Education in Ecuador

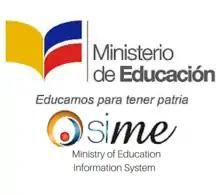
(SIME) Ministry of Education Information System Ecuador

During the 1998-1999 school year, almost 235,000 students were enrolled in institutions of higher education, or approximately 14% of the population between 18–24 years old. Approximately 80% attend public universities while the other 20% attend private universities. The Central University of Ecuador, National Polytechnic School and the Universidad San Francisco de Quito account for more than 60% of enrollments. The graduation rate at public universities is rarely more than 15%.